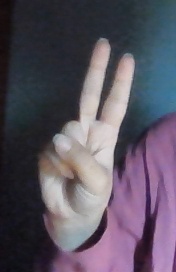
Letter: taa